Camouflage

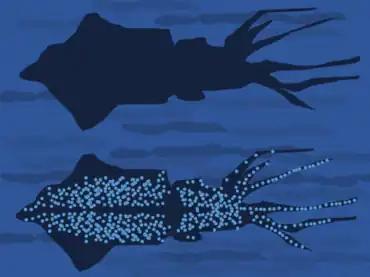
Principle of counter-illumination in the firefly squid

Counter-illumination means producing light to match a background that is brighter than an animal's body or military vehicle; it is a form of active camouflage. It is notably used by some species of squid, such as the firefly squid and the midwater squid. The latter has light-producing organs (photophores) scattered all over its underside; these create a sparkling glow that prevents the animal from appearing as a dark shape when seen from below. Counterillumination camouflage is the likely function of the bioluminescence of many marine organisms, though light is also produced to attract or to detect prey and for signalling.